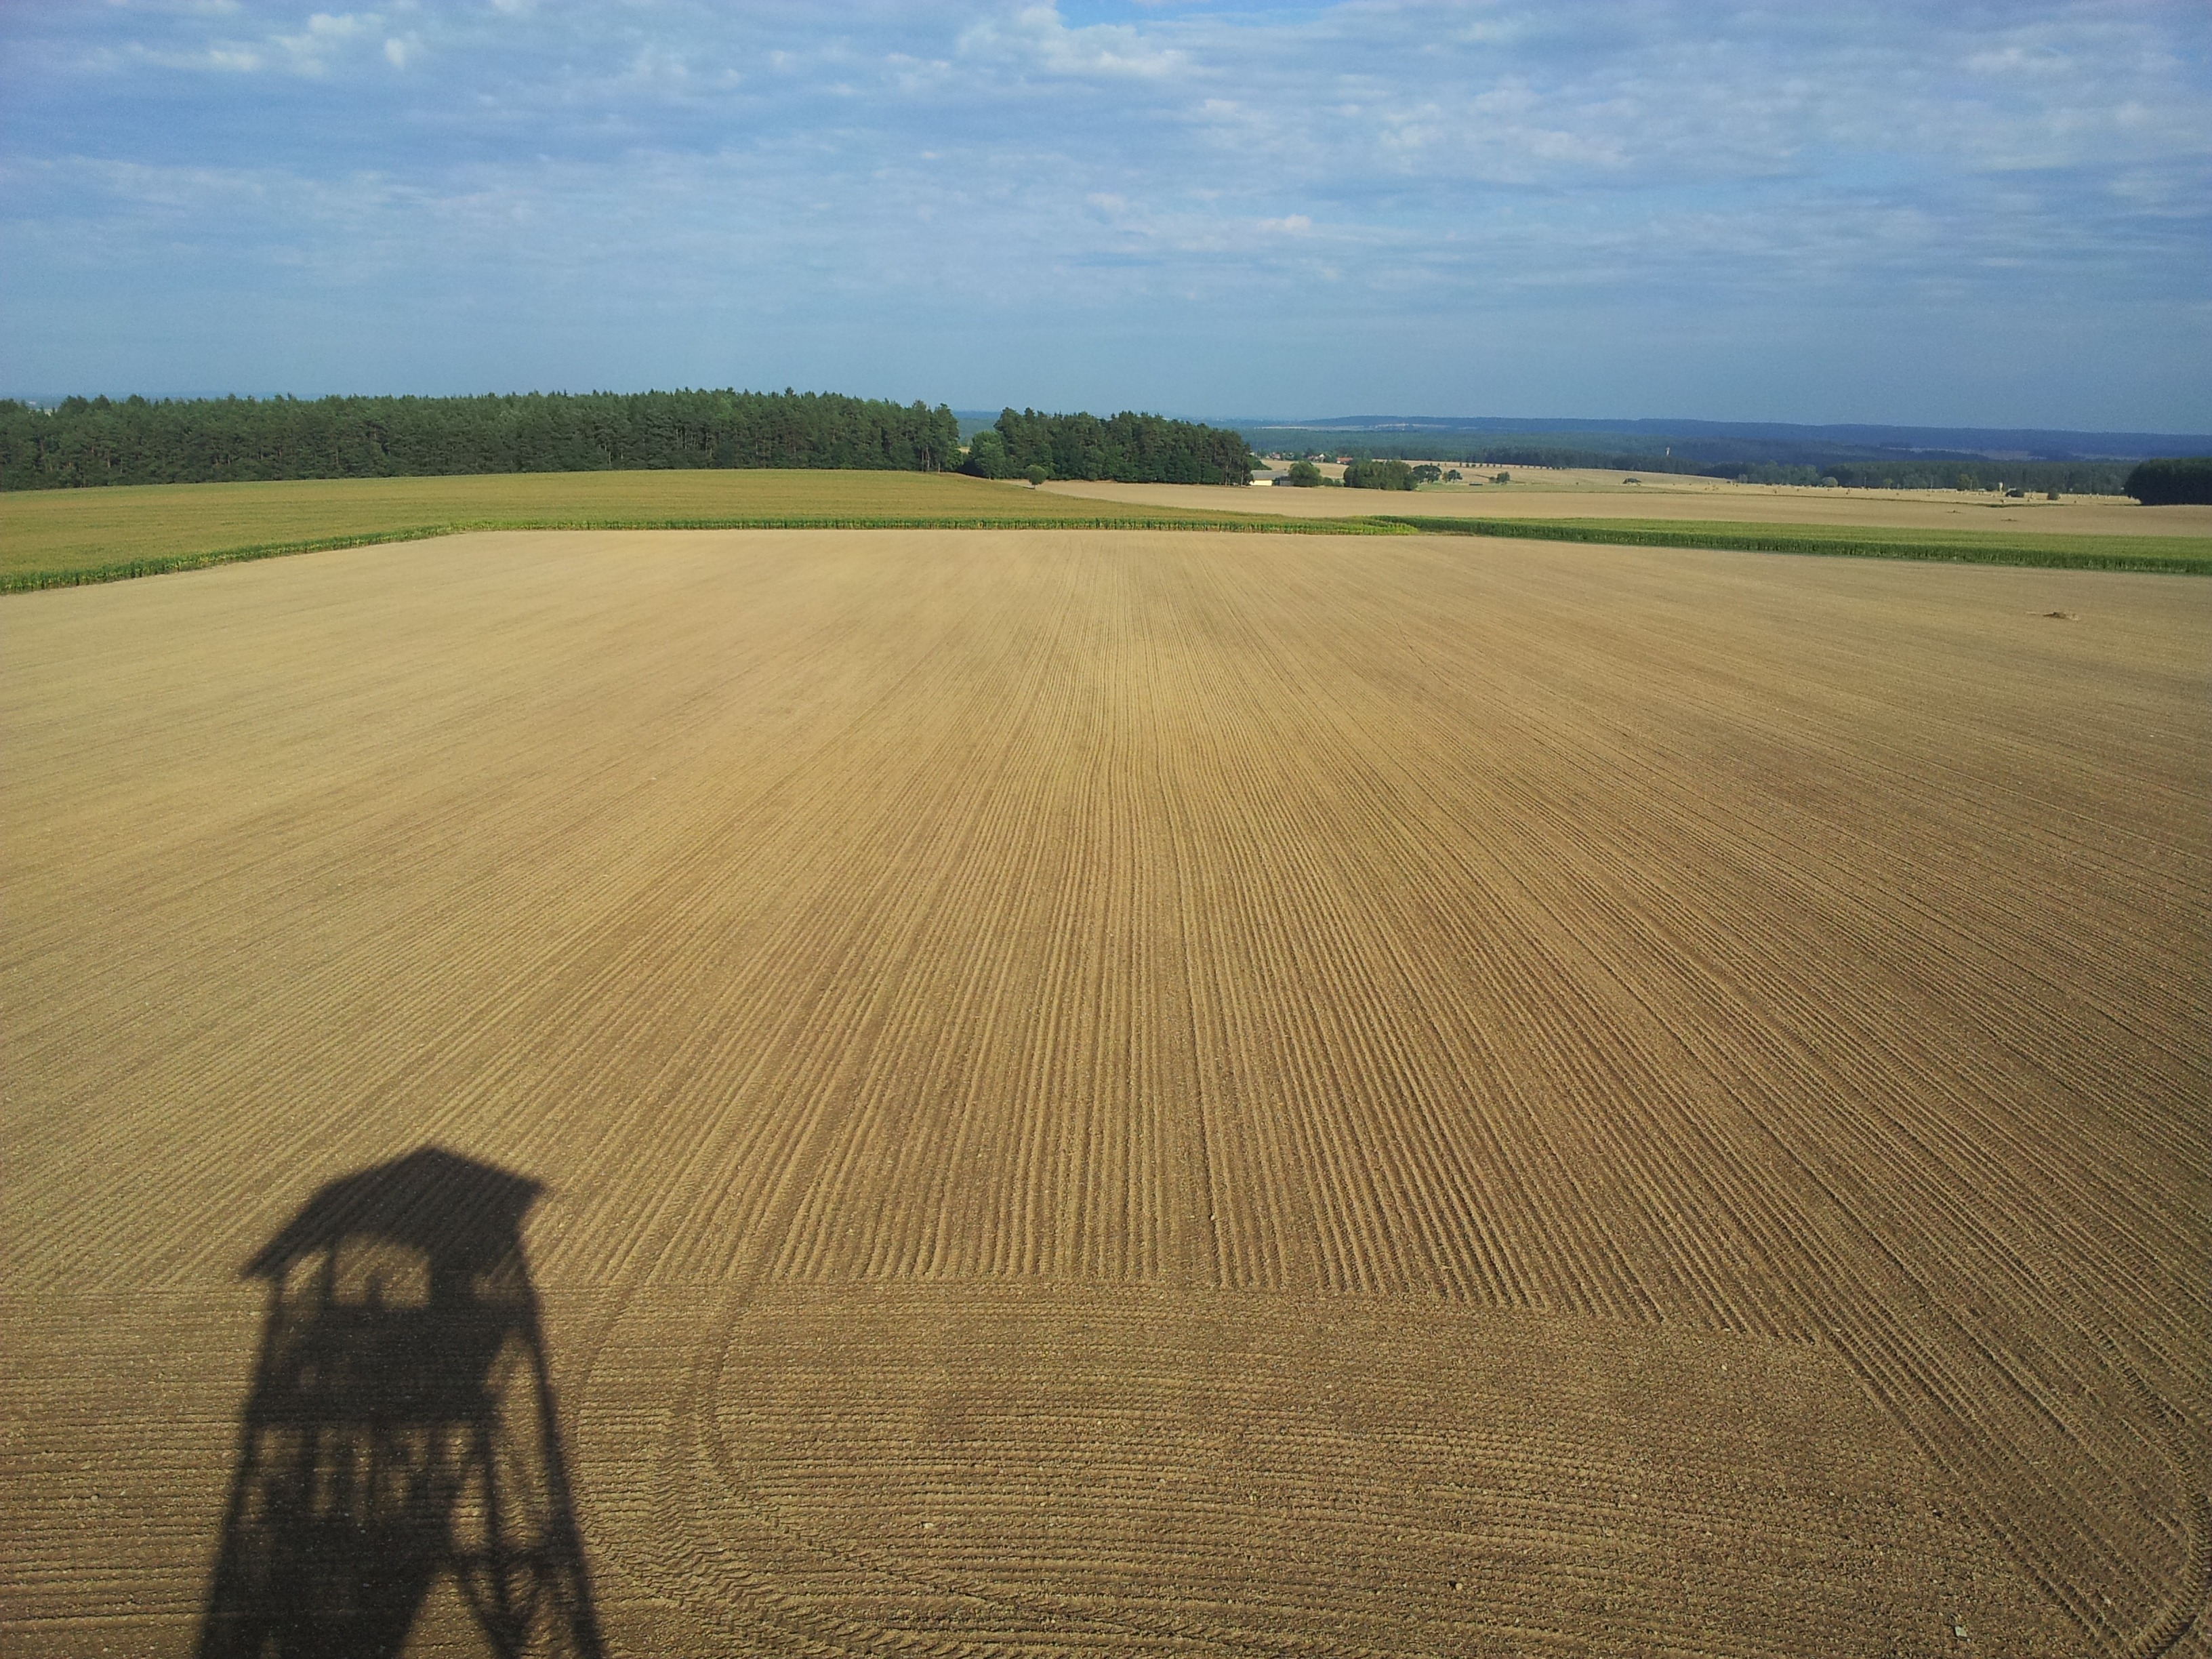
landscape, forest, horizon, cloud, sky, field, prairie, view, summer, lookout, crop, scenery, soil, agriculture, plain, clouds, grassland, plateau, habitat, ecosystem, south bohemia, steppe, rural area, natural environment, grass family